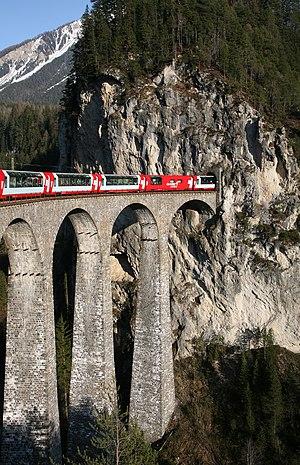
Un train franchissant le viaduc de Landwasser et entrant dans le tunnel du même nom, sur la ligne Glacier Express des Chemins de fer rhétiques. Español: El tren suizo Glacier Express cruzando el puente Landwasser y entrando al viaducto del mismo nombre.
Par architecture de la Suisse sont considérées les constructions situées en Suisse ainsi que celles issues de l'activité de Suisses à l'étranger.
Le Glacier Express est un train reliant les stations de sport d'hiver de Saint-Moritz et de Zermatt dans les Alpes suisses centrales via Coire, Disentis, Andermatt et Brigue. En été, un train part de Saint-Moritz et un autre de Davos. Les deux branches se rejoignent entre Coire et Disentis. Le train n’est pas un express au sens qu’il s’agit d’un train à grande vitesse, mais plutôt au sens qu’il permet de faire un trajet en une seule place pour un trajet de presque huit heures et qu’il omet les arrêts des trains locaux. Le Glacier Express est considéré comme le train express le plus lent du monde.
Le viaduc de Landwasser est un viaduc ferroviaire se trouvant en Suisse dans le canton des Grisons. Construit entre 1901 et 1903, il mesure 136 mètres de longueur et 65 mètres de hauteur.
Les Alpes suisses sont la partie située en Suisse de la chaîne des Alpes. Elles comprennent la haute montagne du col du Petit-Saint-Bernard à l'ouest jusqu'au col de Resia à l'est. Selon la classification traditionnelle du système alpin, elles font partie des Alpes centrales.